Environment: real
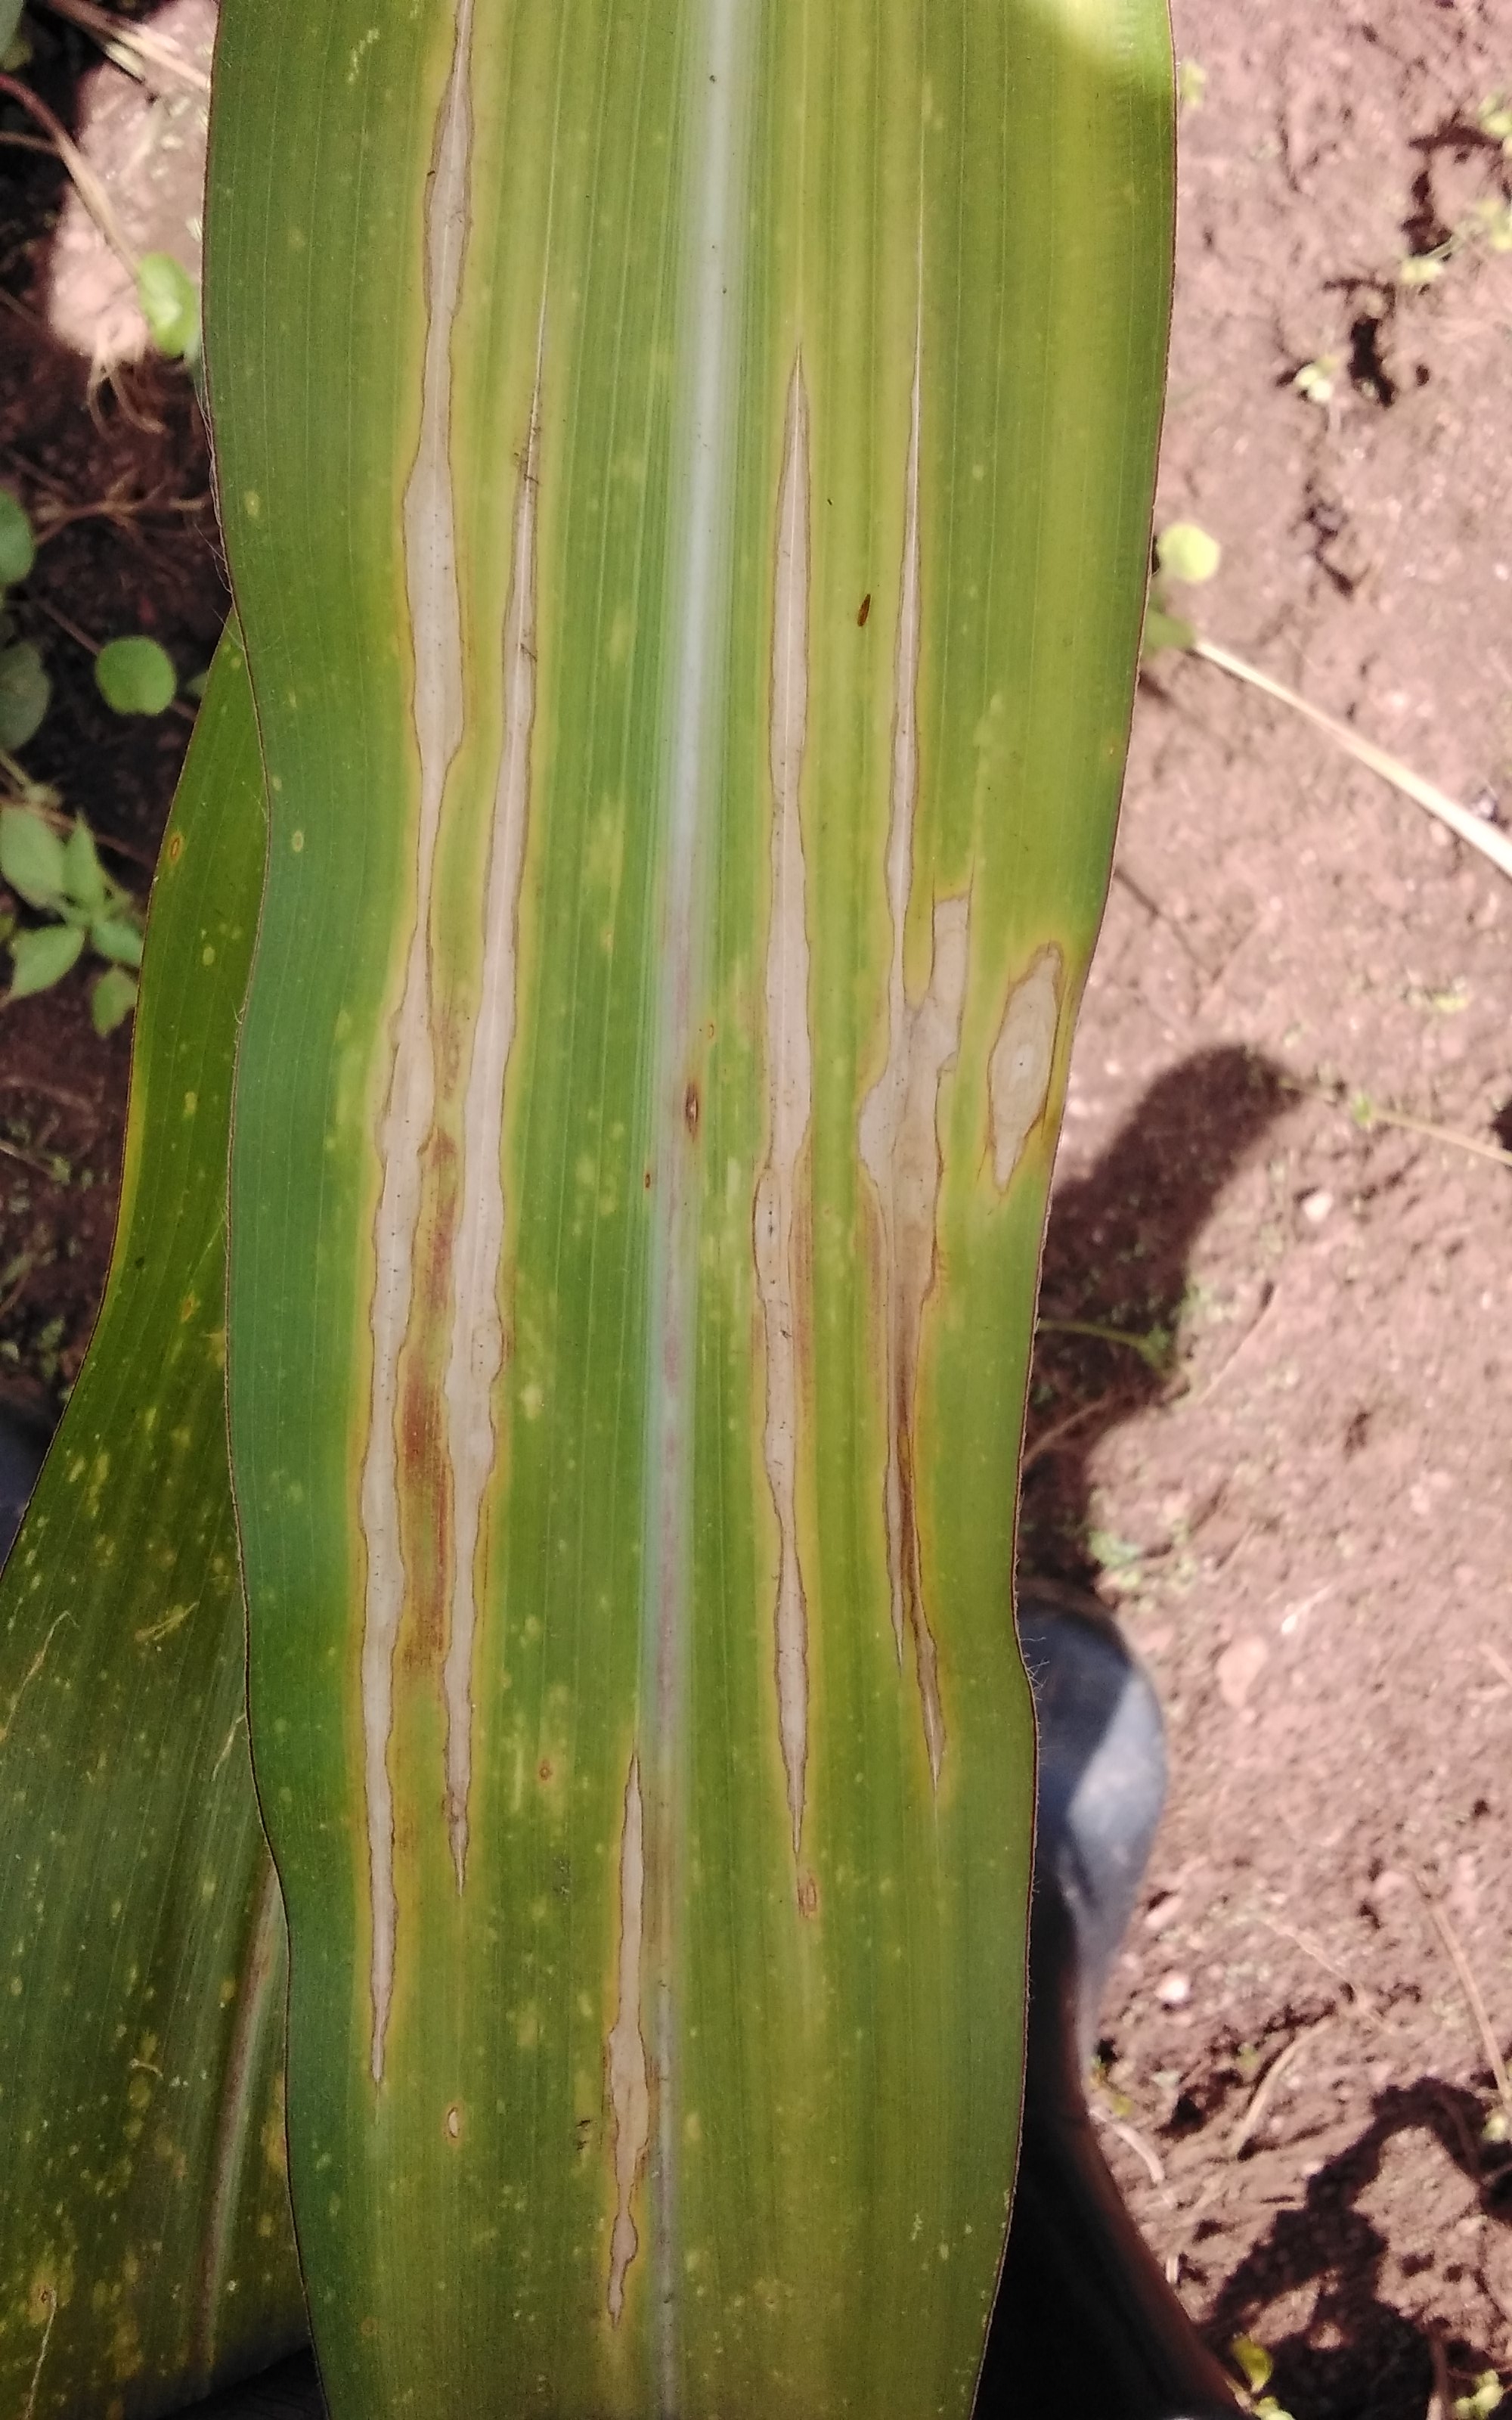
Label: northern_corn_leaf_blight